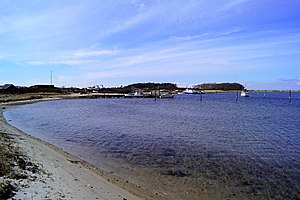
Torø
Torø Fiskerlejet set mod vest
Torø Fiskerlejet set mod vest
Thorø er en lille ø i Lillebælt et par kilometer syd for Assens. Øen har sit navn fra den olddanske terrænbetegnelse thõr som betyder en forhøjning i søen. I dag er øen landfast med Fyn. På drejet ligger det lille fiskerleje Torøhuse. Øen havde i 2002 tre beboere, men i dag bor der ingen på den lille ø. Der er tre fuglekolonier på øen, med hætte-, storm- og sølvmåger samt havterne.